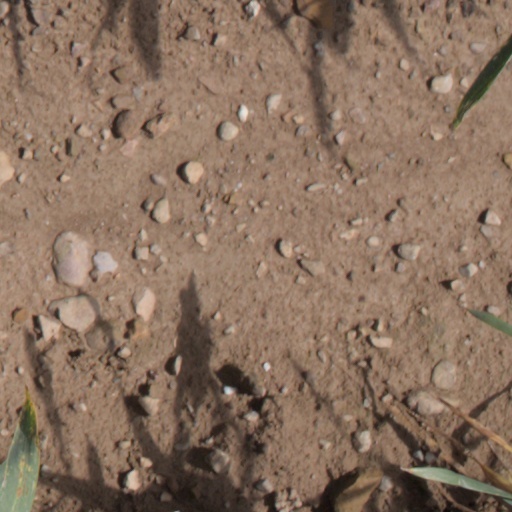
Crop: wheat